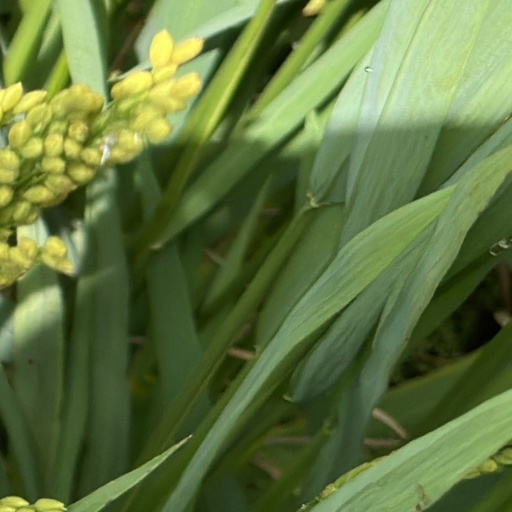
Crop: rice